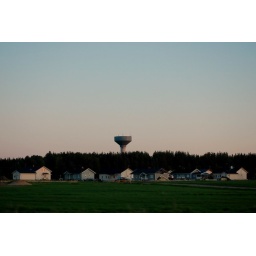
Water tower shot from a moving car window along the 22 around midnight.